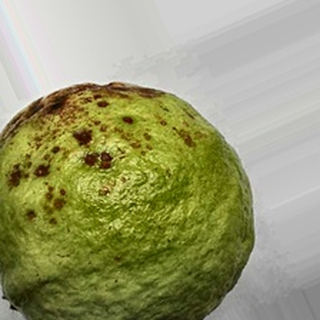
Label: guava_anthracnose